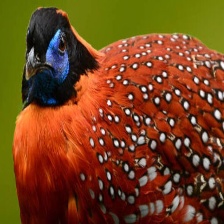
Species: SATYR TRAGOPAN
Scientific name: TRAGOPAN SATYRA